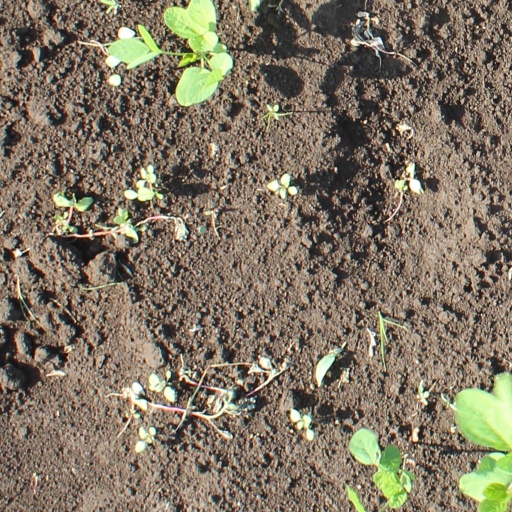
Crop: soybean